List of Kath & Kim characters

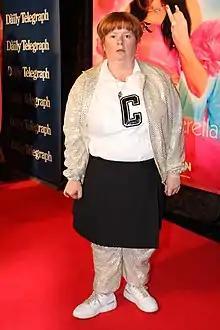
Sharon Strzelecki

Kath Day-Knight is a cheery middle-aged woman, the mother of Kim and the wife (after Season 1) of Kel.